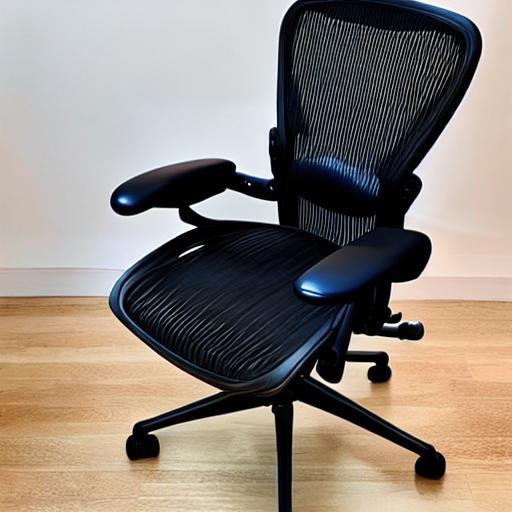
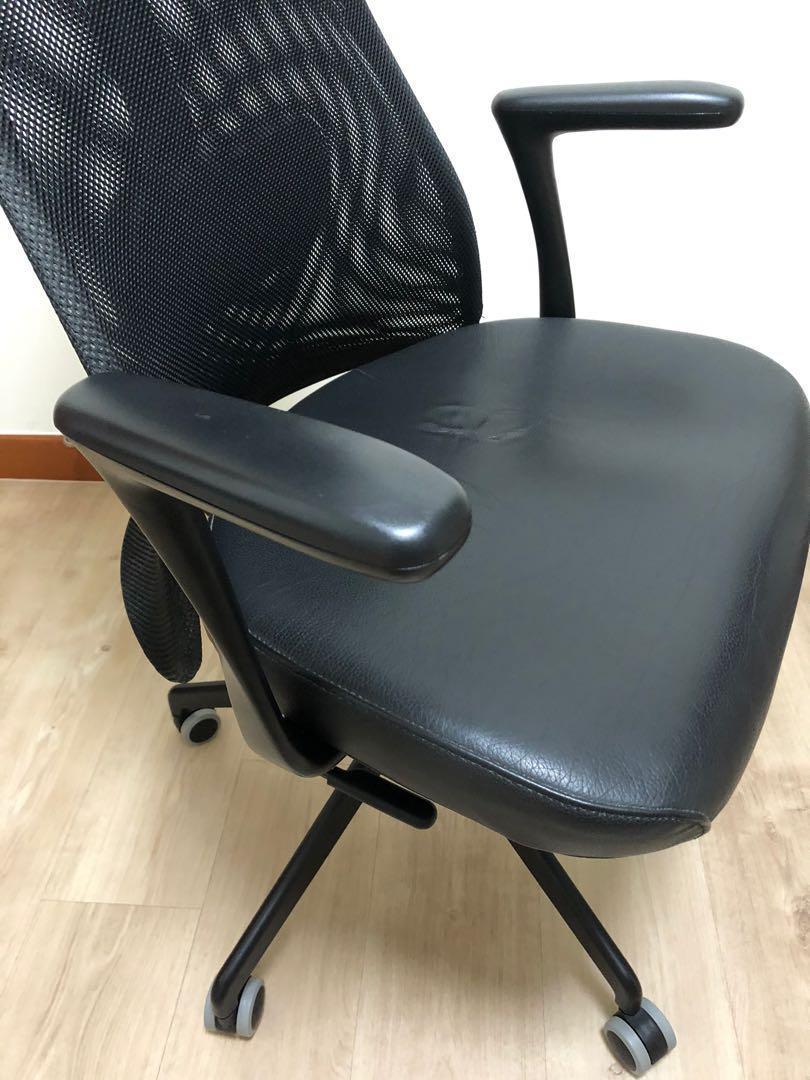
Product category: items_chair
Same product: no